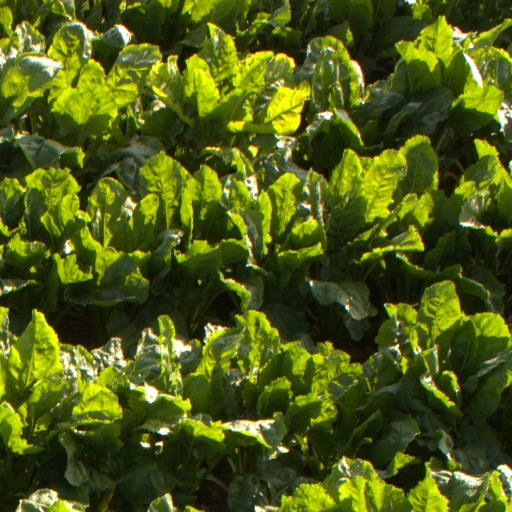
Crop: sugar beet